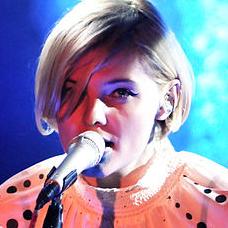
Age: 27